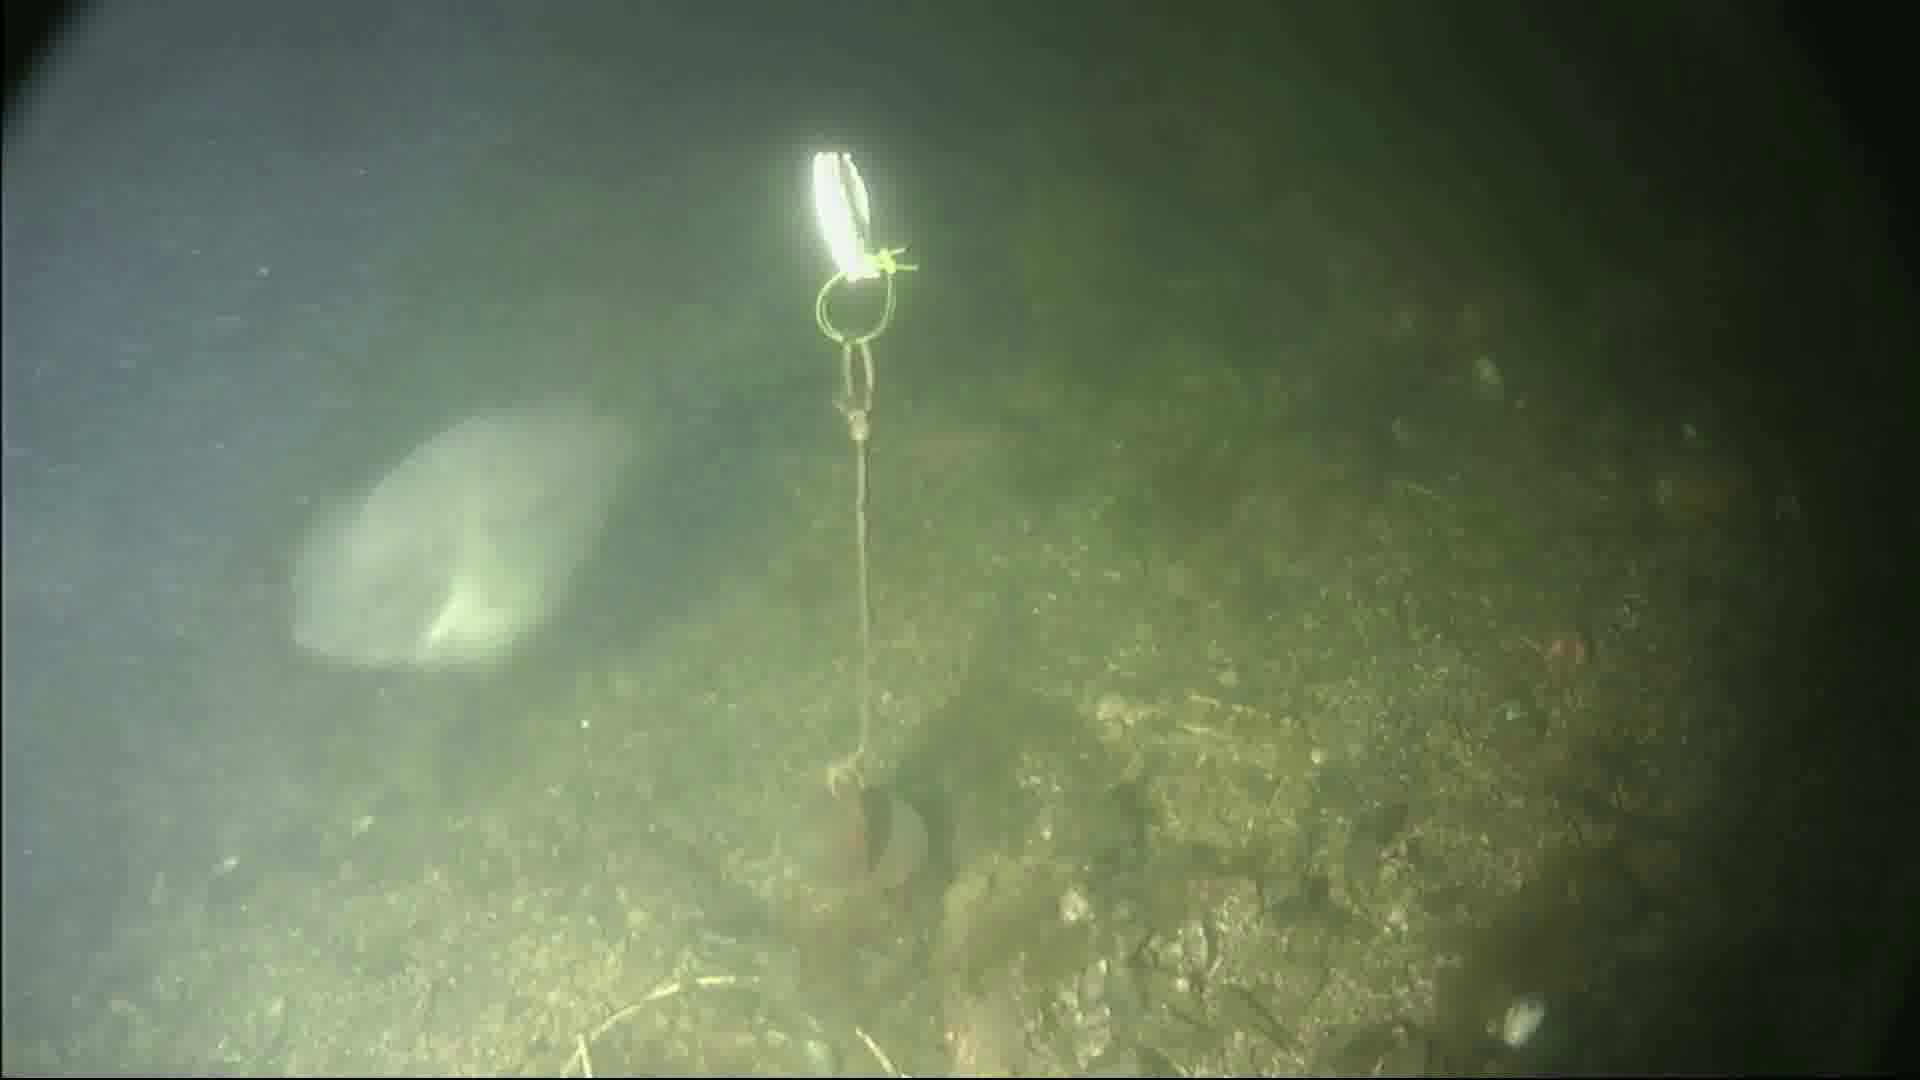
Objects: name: fish